Colorado State Highway 17

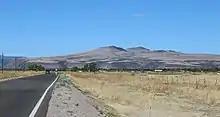
SH 17 by Mogote with Los Mogotes in the background, May 2020

SH 17 is officially split into two parts by a stretch of concurrence with US 285. The first part of the route begins in the south at the New Mexico state line where the road becomes New Mexico State Road 17. From the state line the road proceeds in a winding, generally easterly path over the San Juan Mountains via Cumbres Pass and La Manga Pass, both over in elevation. Along this section, the road offers access to Rio Grande National Forest and the many recreational activities it offers.